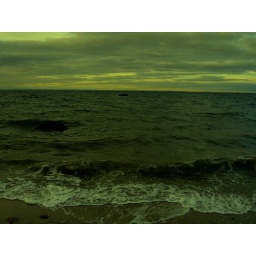
The beach near my house on an excellent rainy day.